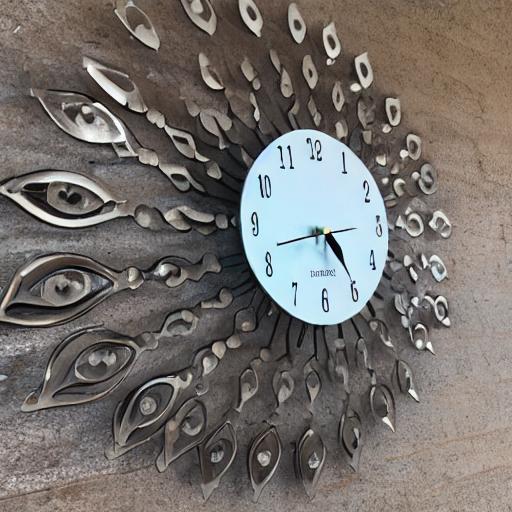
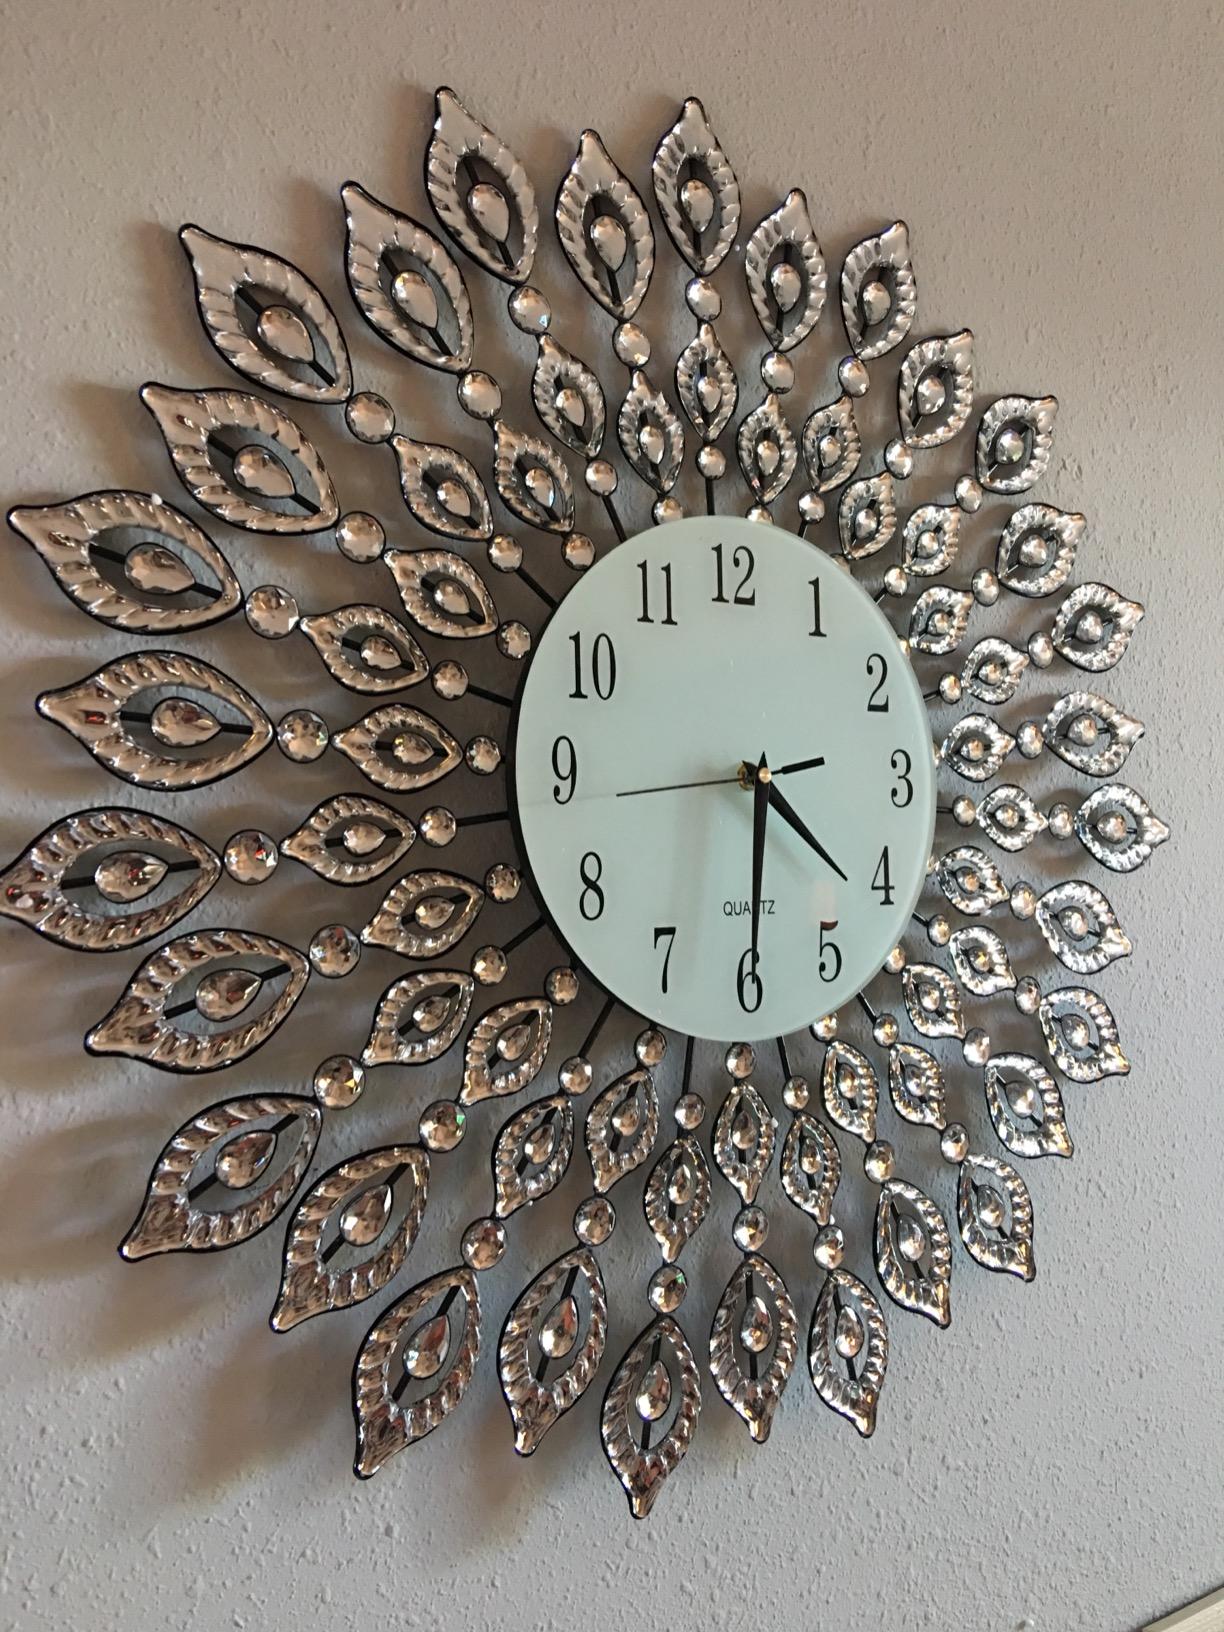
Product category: clock
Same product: no